The Indianapolis Star

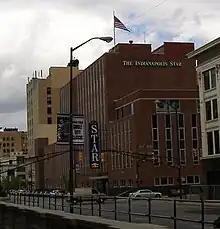
Former headquarters at 307 North Pennsylvania Street.

Part of the newspaper's masthead displays the text of 2 Corinthians 3:17: "Where the Spirit of the Lord is, there is liberty."